Bernard Benson

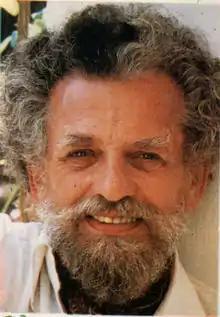
Bernard Benson in France in the 1960s

Benson was a fighter pilot during World War II, and later worked on the design of early British missiles. He emigrated to the United States where at Douglas Aircraft Company., in Santa Monica, California, he worked on the Douglas F4D Skyray fighter and various Douglas missiles.